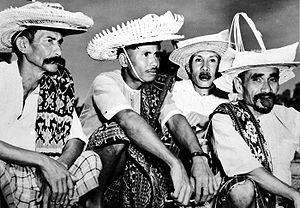
L’île de Rote ou Roti est une des terres les plus méridionales de l’archipel indonésien. Elle fait partie des Petites îles de la Sonde et est située à 12 km au sud-ouest de Timor, à 149 km au nord des îles Ashmore et Cartier et à 464 km du cap Bougainville, sur la côte australienne. Sa superficie est de 1 200 km².